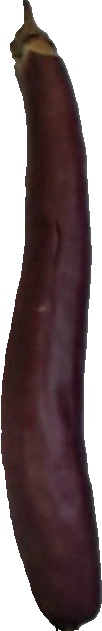
Label: eggplant_long_1